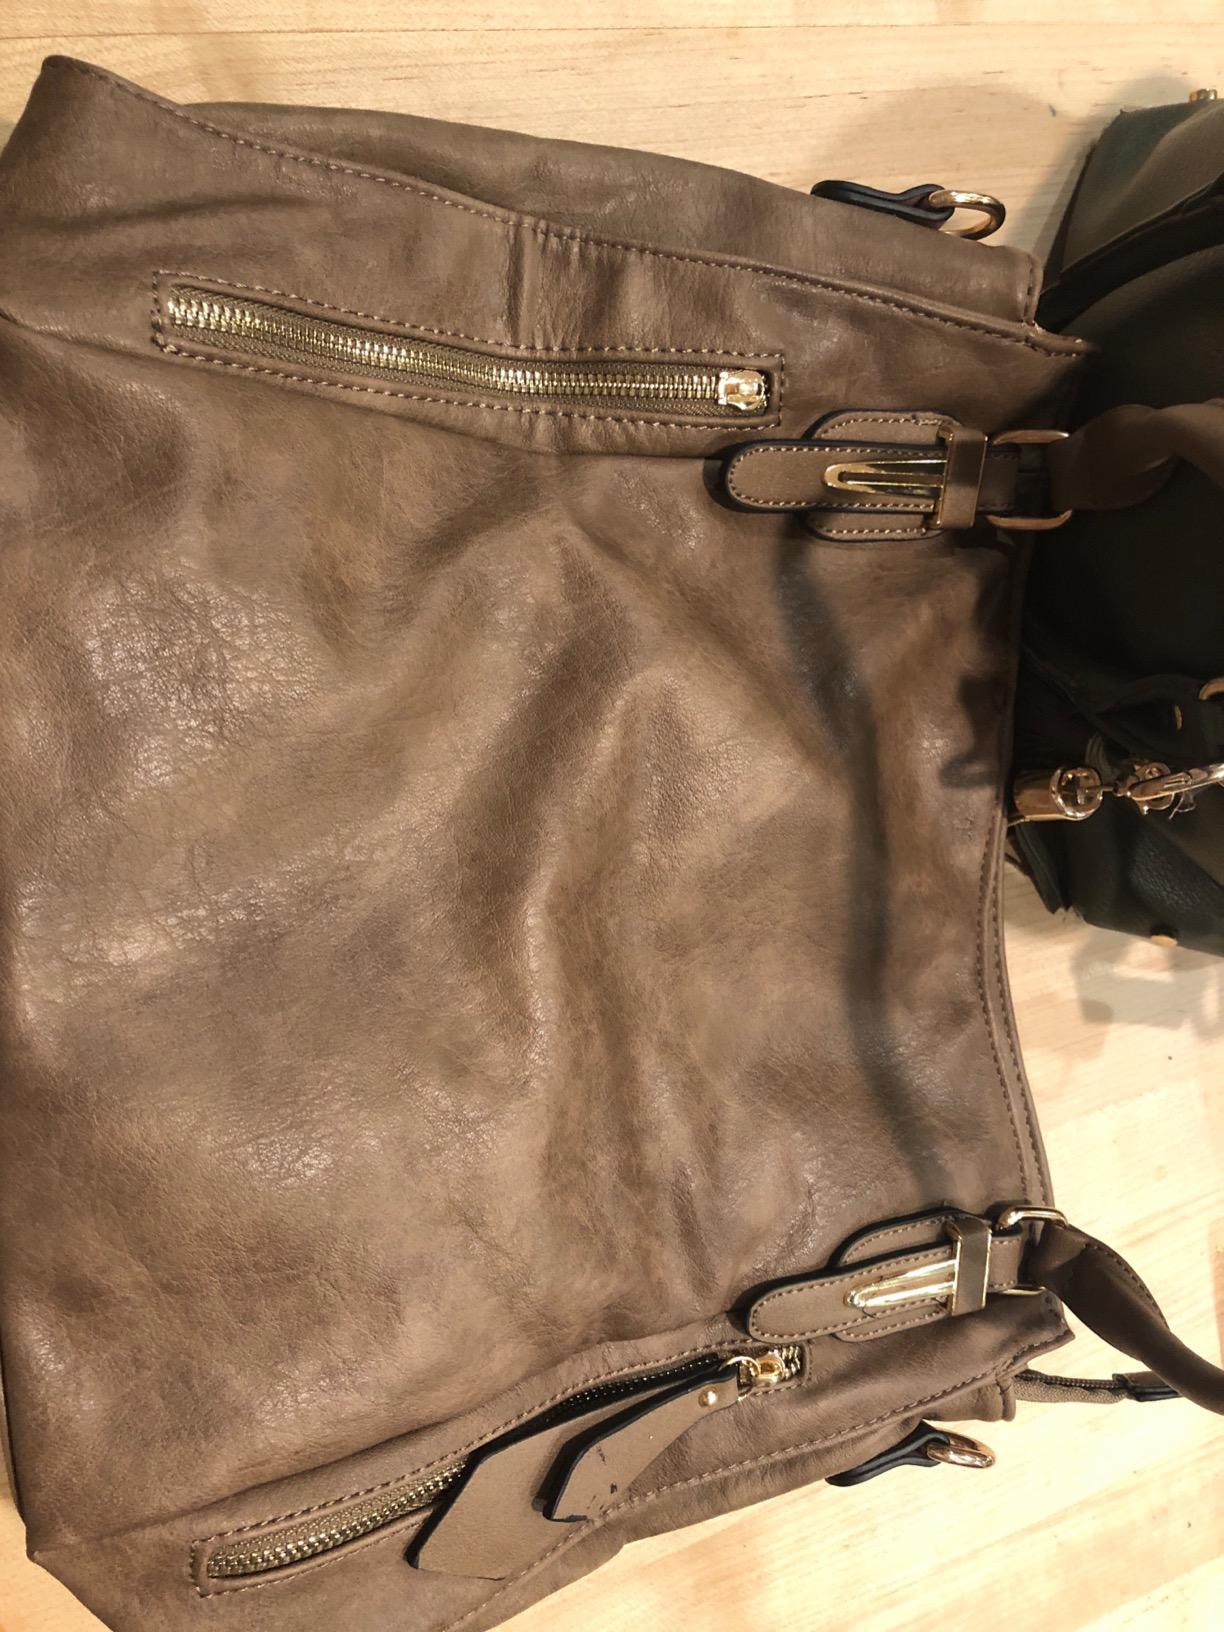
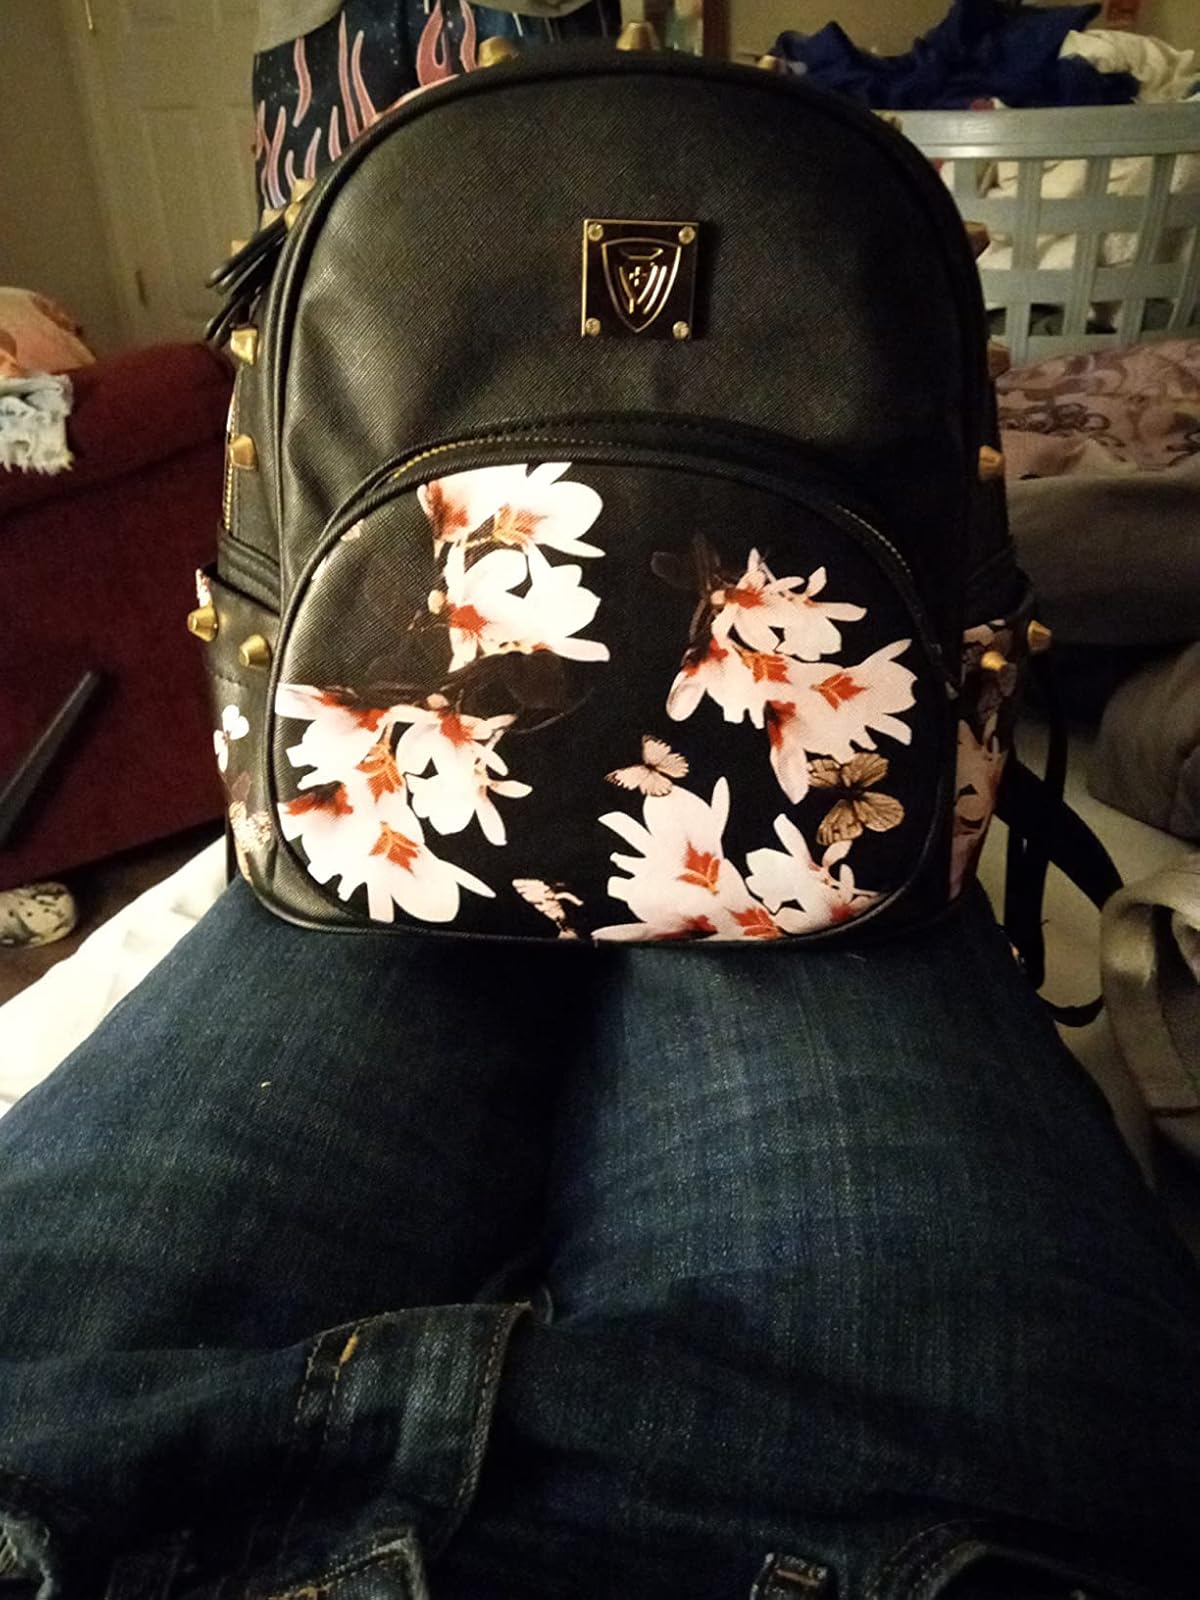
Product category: accessories_handbag
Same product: no